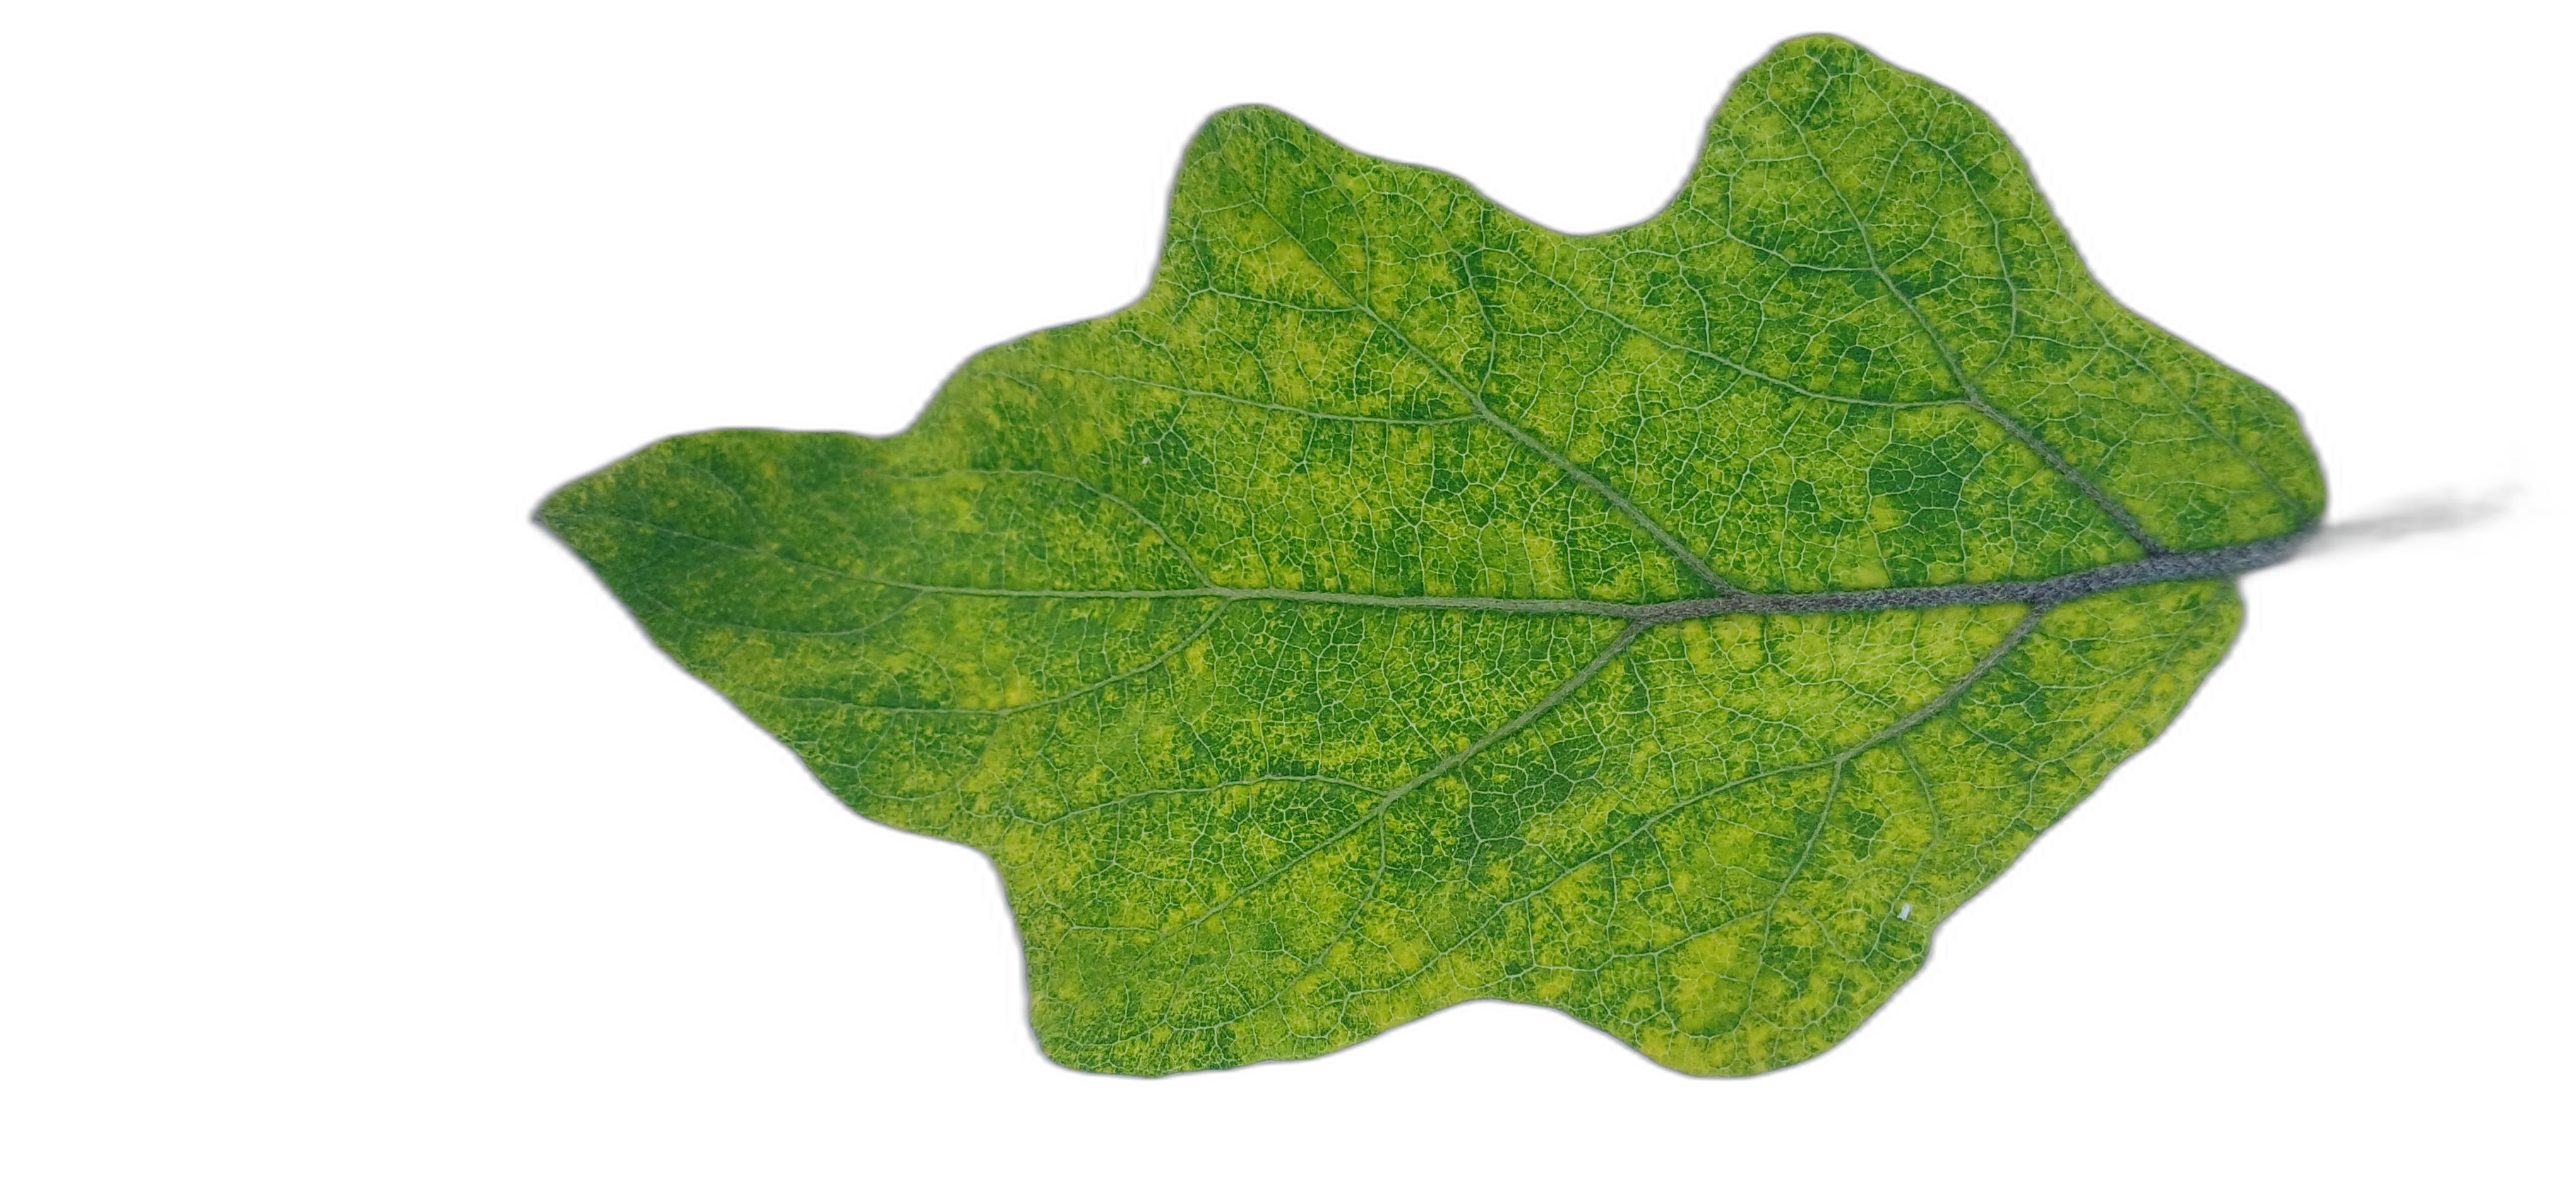
Label: Mosaic Virus Disease